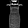
Label: Dress